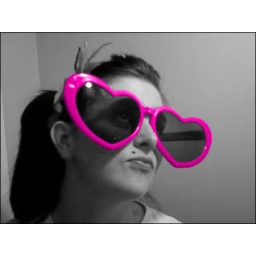
My cousin and i made a video of barbie girl by aqua and this was me in costume!!